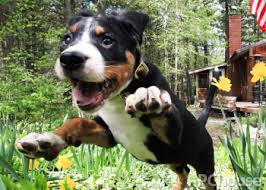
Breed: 237-n000086-Greater_Swiss_Mountain_dog